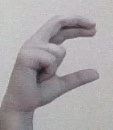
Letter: thal